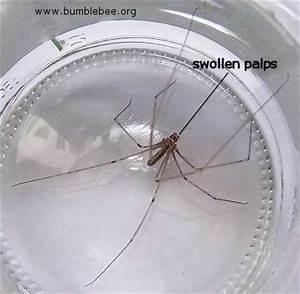
spider